Wey and Arun Canal

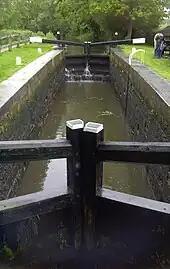
Baldwin's Knob (Stubb's) Lock: lock number 4 on the Wey and Arun Canal

Houghton Bridge was the absolute tidal limit; Newbridge lay much closer south-west of foundry-rich Billingshurst than to Pulborough. The route involved a new artificial cut of alongside the river, crossing the river by an aqueduct on three strong brick arches at Lordings Lock before its north end.